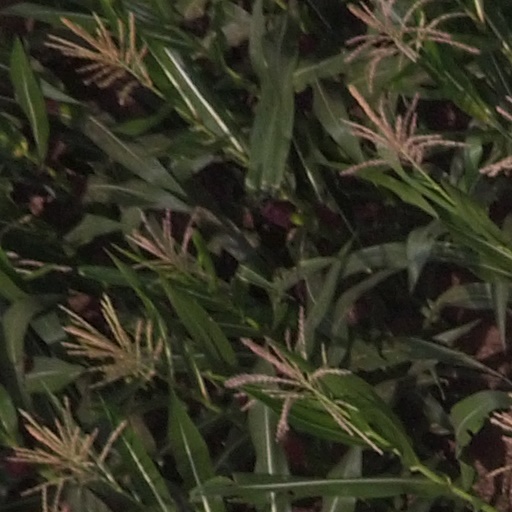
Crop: maize; corn